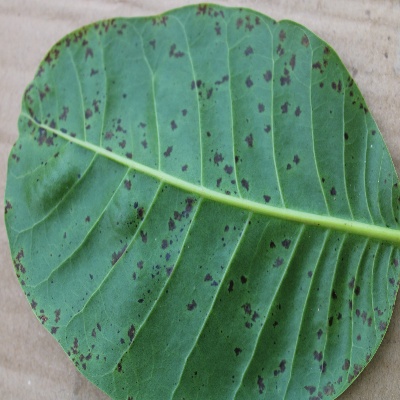
Crop: Cashew
Condition: anthracnose